Vaychi

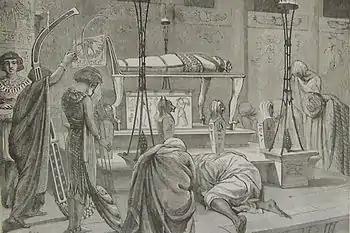
"Burying the Body of Joseph" (illustration from the 1890 Holman Bible)

In the long sixth reading, Jacob called Benjamin a ravenous wolf that devours its prey. The editor summarises: "these are the twelve tribes". And Jacob charged his sons to bury him with his fathers in the cave of Machpelah that Abraham bought and where they buried Abraham and Sarah, Isaac and Rebekah, and where he buried Leah. And then Jacob gathered his feet into his bed and died. Joseph kissed his father's face and wept. Joseph commanded the physicians to embalm Jacob, and they did so over the next 40 days, and the Egyptians wept for Jacob 70 days. Thereafter, Joseph asked Pharaoh's courtiers to tell Pharaoh that Jacob had made Joseph swear to bury him in the land of Canaan and ask that he might go up, bury his father, and return. Pharaoh consented, and Joseph went up with all Pharaoh's court, Egypt's elders, chariots, horsemen, and all Joseph's relatives, leaving only the little ones and the flocks and herds behind in the land of Goshen. At the threshing-floor of Atad, beyond the Jordan River, they mourned for his father seven days, and the Canaanites remarked at how grievous the mourning was for the Egyptians, and thus the place was named Abel-mizraim. Jacob's sons carried out his command and buried him in the cave of Machpelah, and the funeral party returned to Egypt. With Jacob's death, Joseph's brothers grew concerned that Joseph would repay them for the evil that they had done, and they sent Joseph a message that Jacob had commanded him to forgive them. When the brothers spoke to Joseph, he wept, and his brothers fell down before him and declared that they were his bondmen. Joseph told them not to fear, for he was not God, and even though they had intended him evil, God meant it for good, to save many people. The sixth reading ends here.